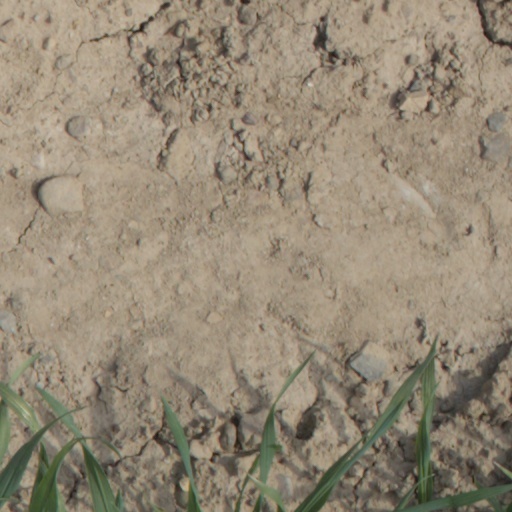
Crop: wheat